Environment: real
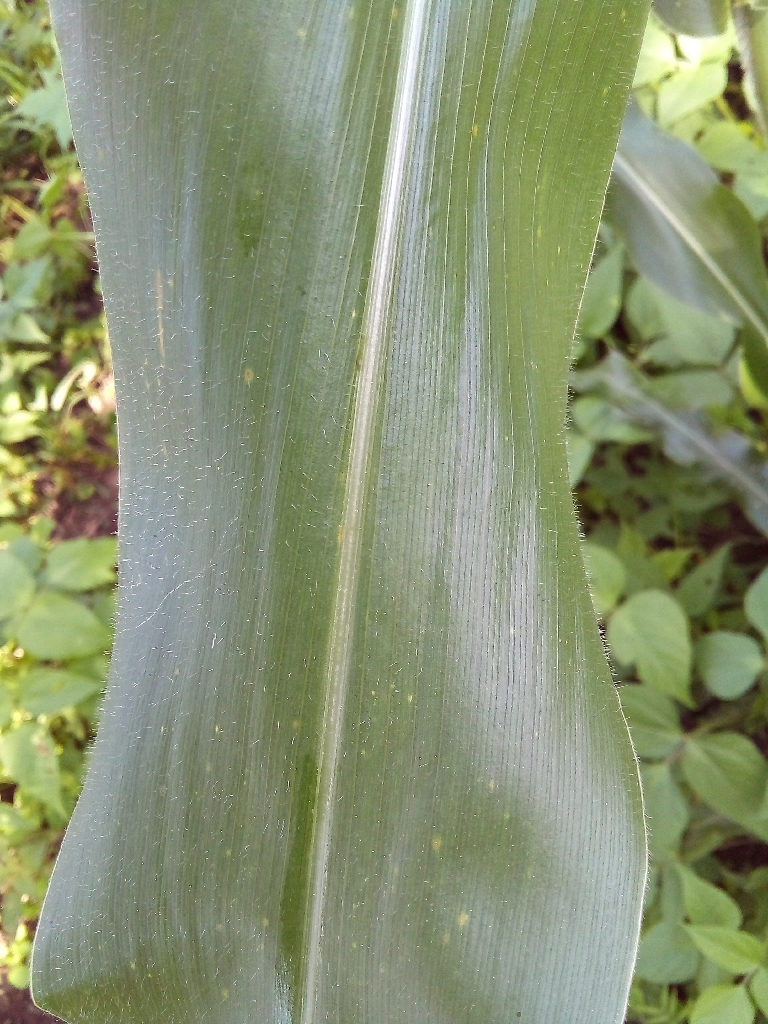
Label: healthy